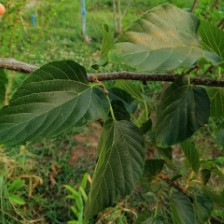
Variety: WhiteKing